Lachenal & Co.

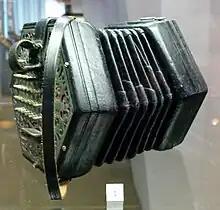
Concertina made by Lachenal & Co. circa 1900

Lachenal & Co. was a British firm producing concertinas from approximately 1850–1936. The firm was founded by Louis L. Lachenal (c. 1821–1861), a Swiss emigrant to the United Kingdom, who arrived there in 1839, and by 1844 was working in support of the famous Wheatstone concertina firm before founding a supporting contract firm and by 1858, an independent firm.